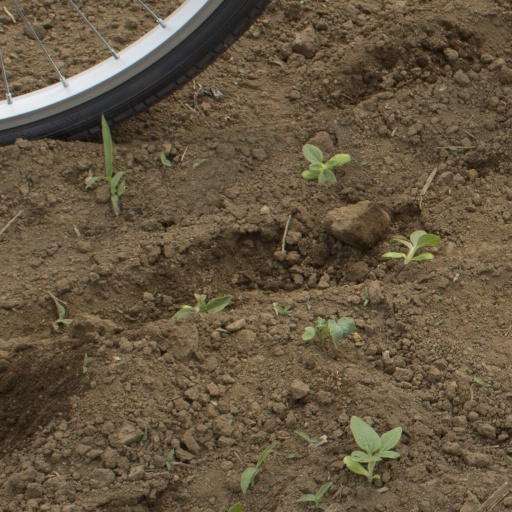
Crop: Jerusalem artichoke